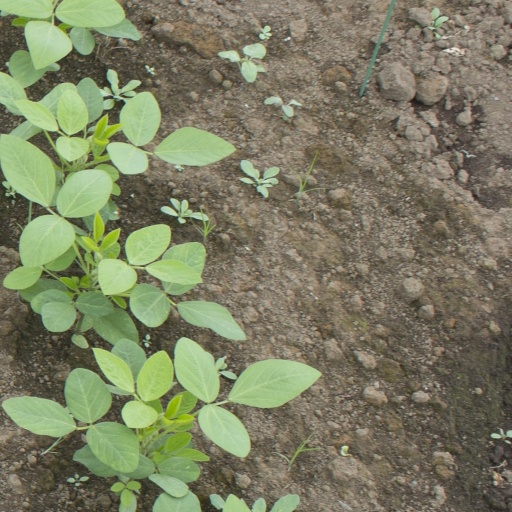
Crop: soybean